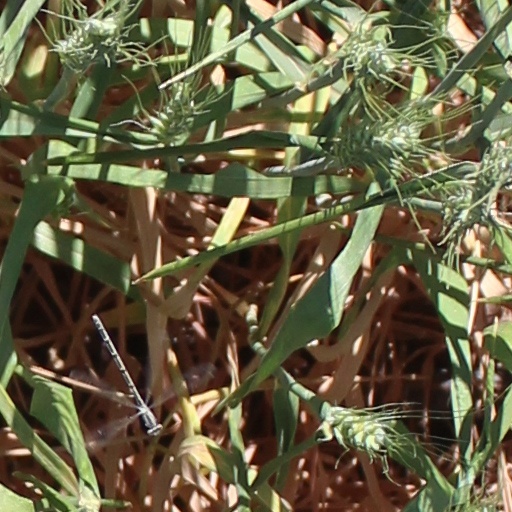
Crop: wheat